Rama Varma XV

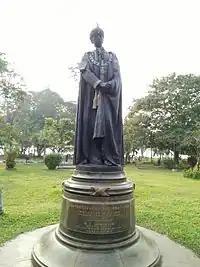
Statue of Rama Varma XV at Subhash Park, Ernakulam.

Rama Varma XV had married twice, his first marriage did not last for long due to the death of his wife. His second wife was Ittyanath Madathil Parukutty a member of the Ittyanath Family from Villadam, Thrissur. Parukutty was his Nethyaramma there after. He also happens to be the step father of Ittyanath Madathil Madhavi (wife of Rama Varma Parikshith Thampuran).